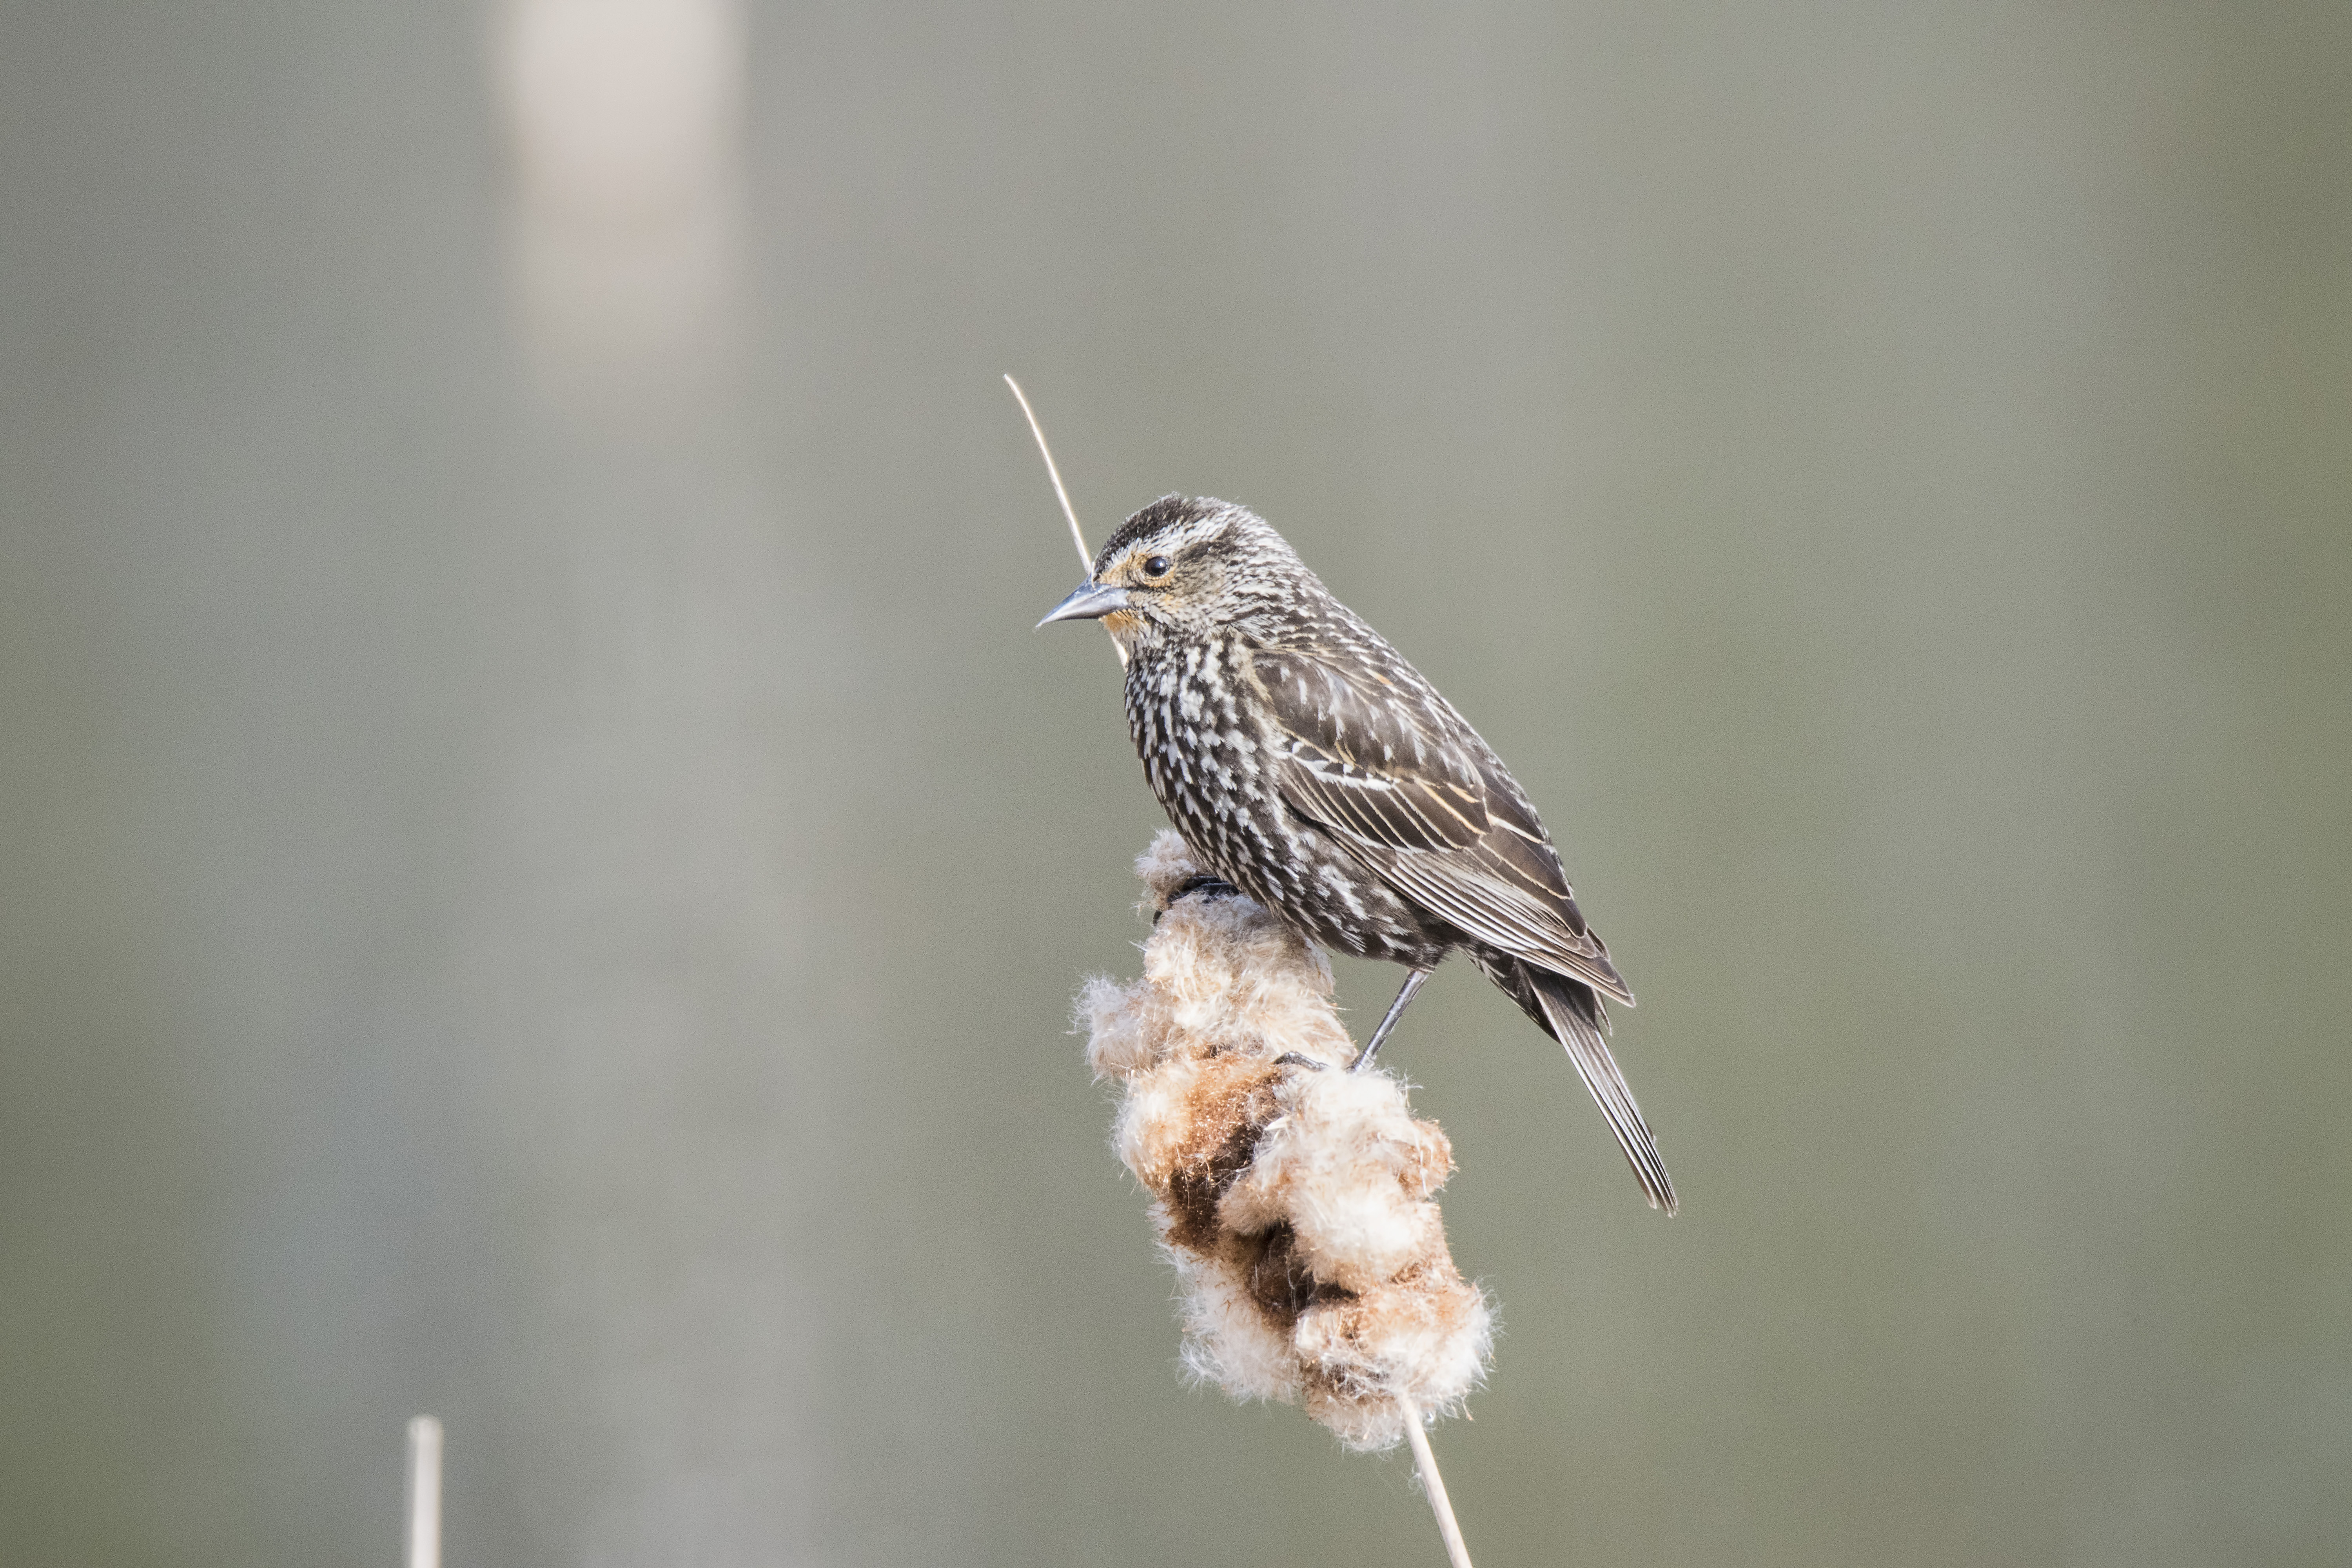
nature, branch, bird, wing, wildlife, red, beak, winged, fauna, close up, canada, a, vertebrate, sparrow, quebec, finch, blackbird, sherbrooke, oiseau, carouge, paulettes, wren, macro photography, house sparrow, old world flycatcher, perching bird, emberizidae